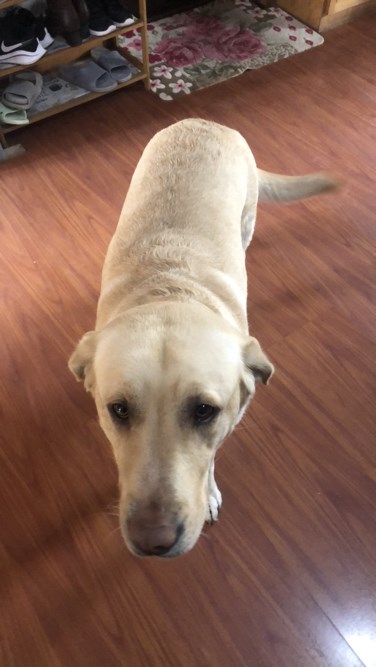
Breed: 3580-n000122-Labrador_retriever